Crown of Stephen Bocskai

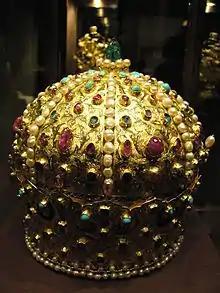
Crown of Bocskay

The Crown of Stephen Bocskai is a crown originally worn by members of the Serbian Nemanjić dynasty and given by the Ottoman sultan to Stephen Bocskai, Prince of Hungary and Transylvania, in the early 17th century. It was produced from gold, rubies, spinels, emeralds, turquoises, pearls and silk (height , weight ).